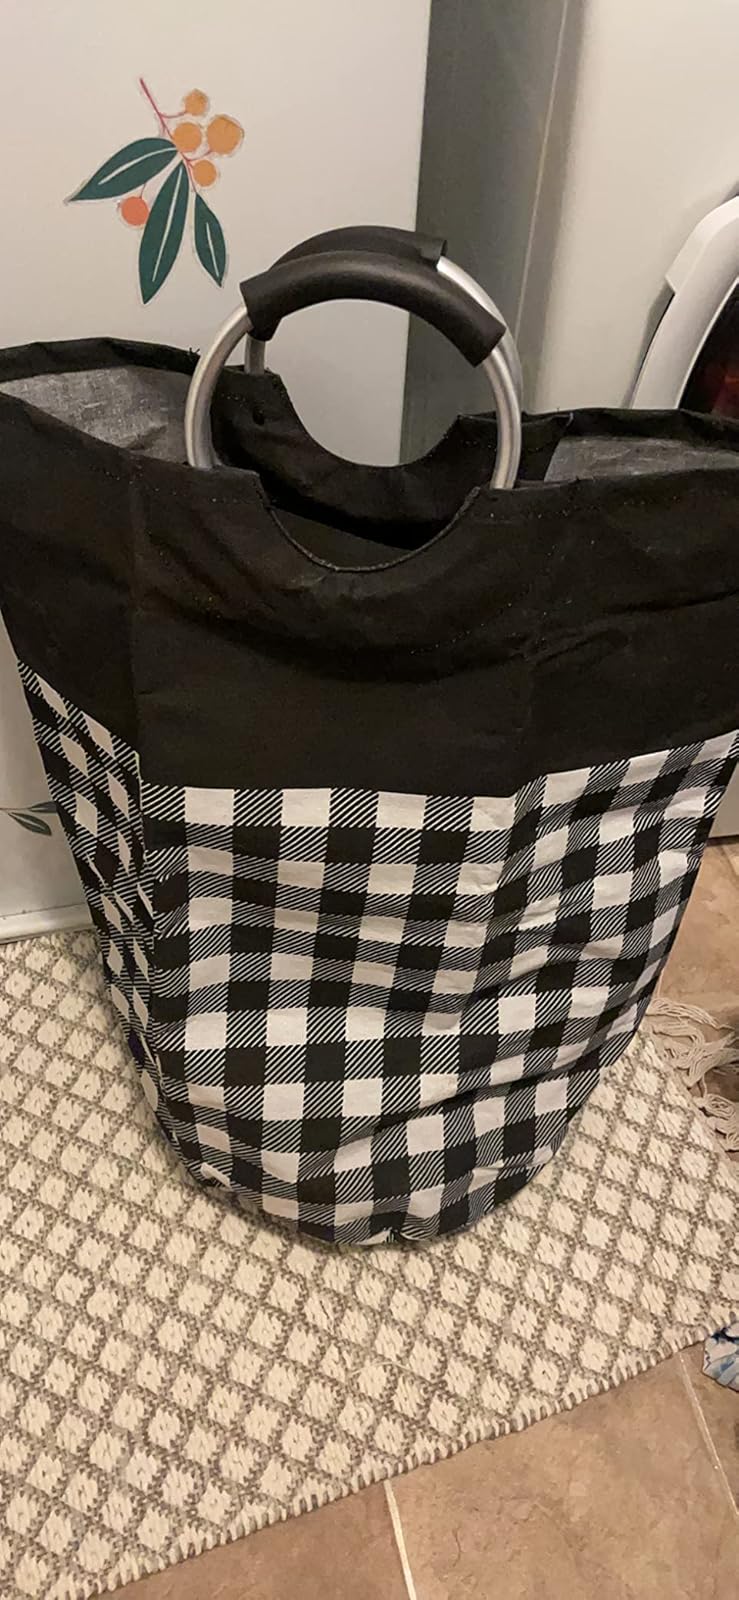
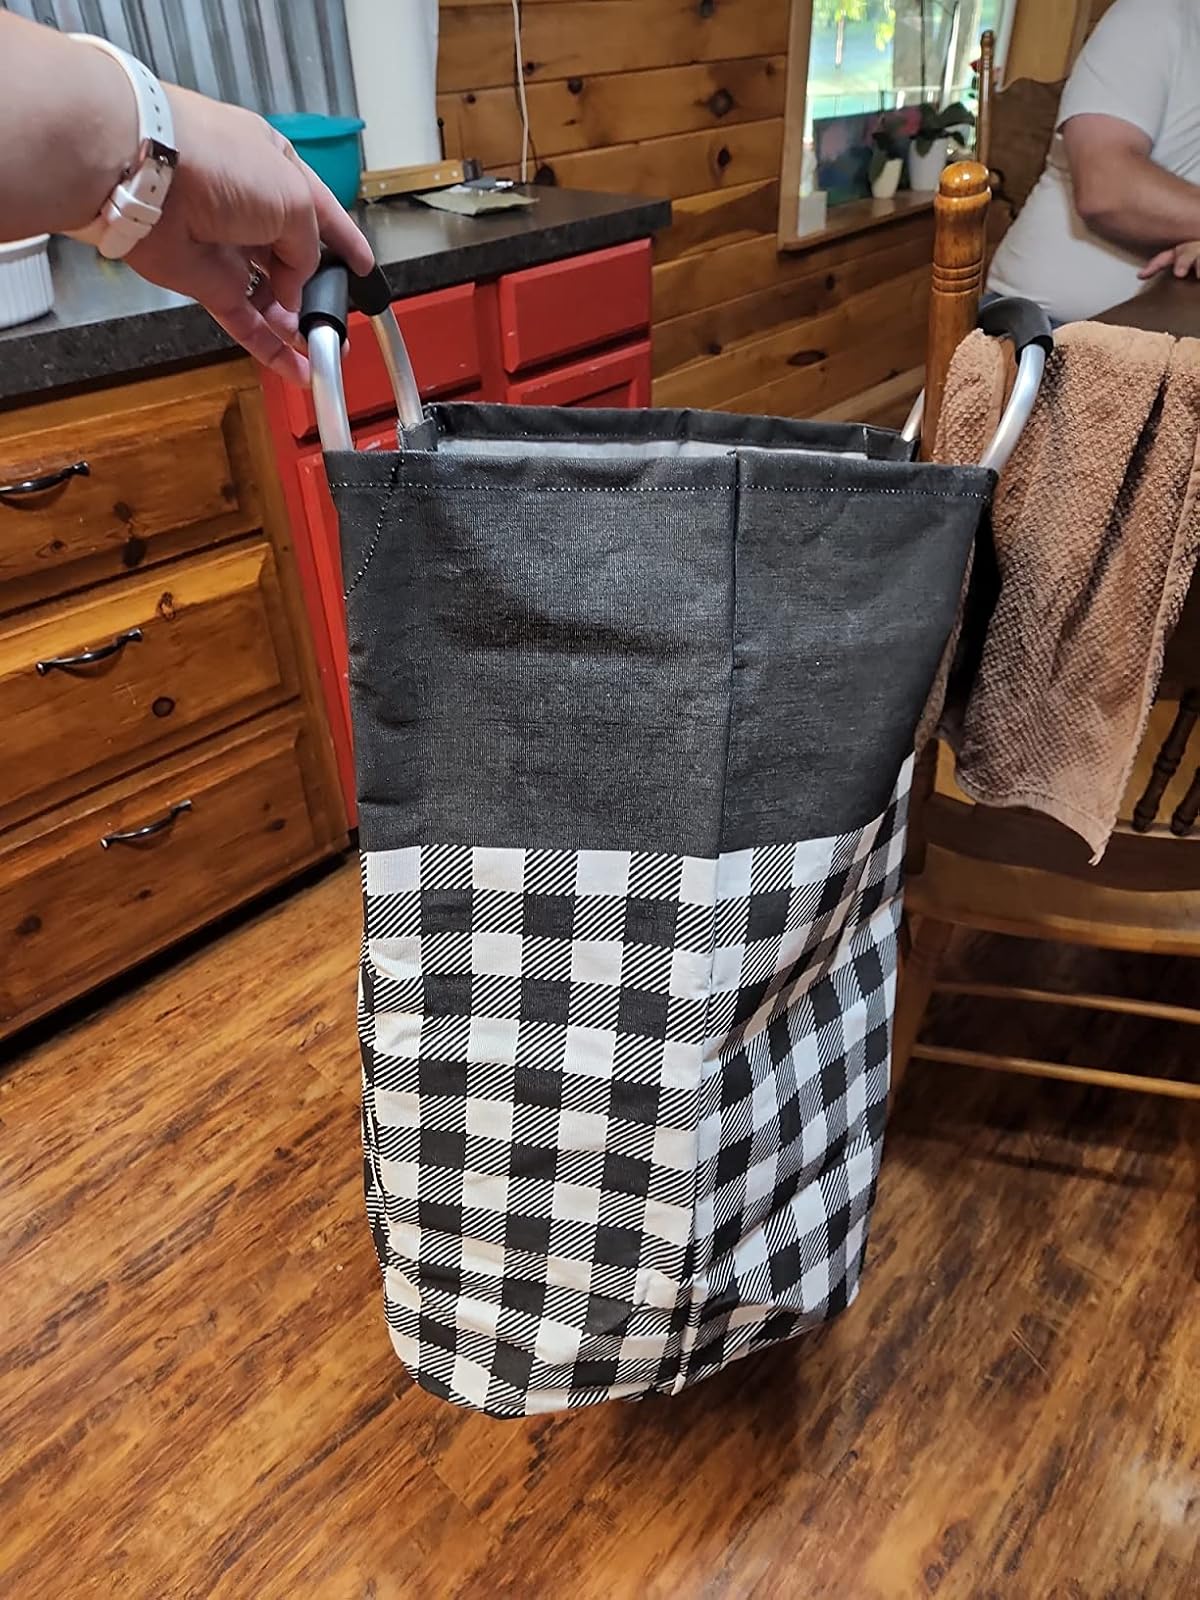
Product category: items_hamper
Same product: yes